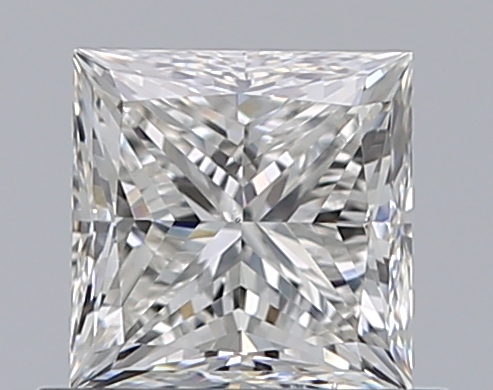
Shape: princess
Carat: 0.75
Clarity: VS1
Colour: G
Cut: EX
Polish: EX
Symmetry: VG
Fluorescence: N
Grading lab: GIA
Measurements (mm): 4.86 x 4.85 x 3.59